Eugène-Étienne Taché

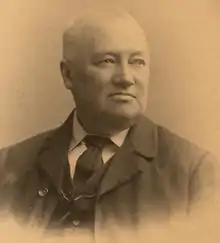

Eugène-Étienne Taché, ISO (October 25, 1836 – March 13, 1912) was a French Canadian surveyor, civil engineer, illustrator and architect. He devised Quebec's provincial coat-of-arms and motto "Je me souviens".